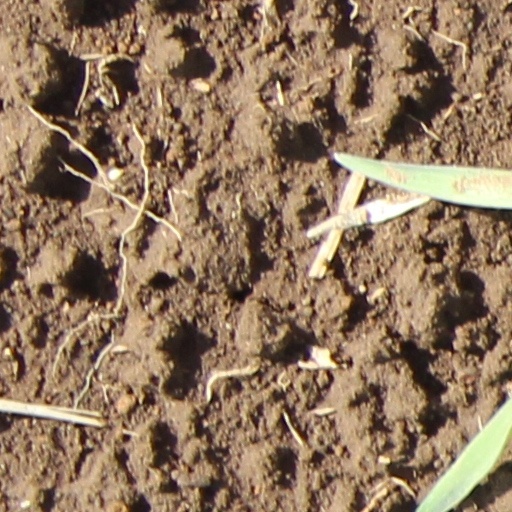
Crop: wheat